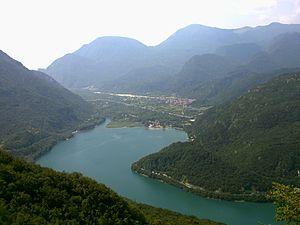
Lac de barrage
Le lac de Cavazzo est le plus grand lac de la région de Frioul-Vénétie Julienne en Italie.